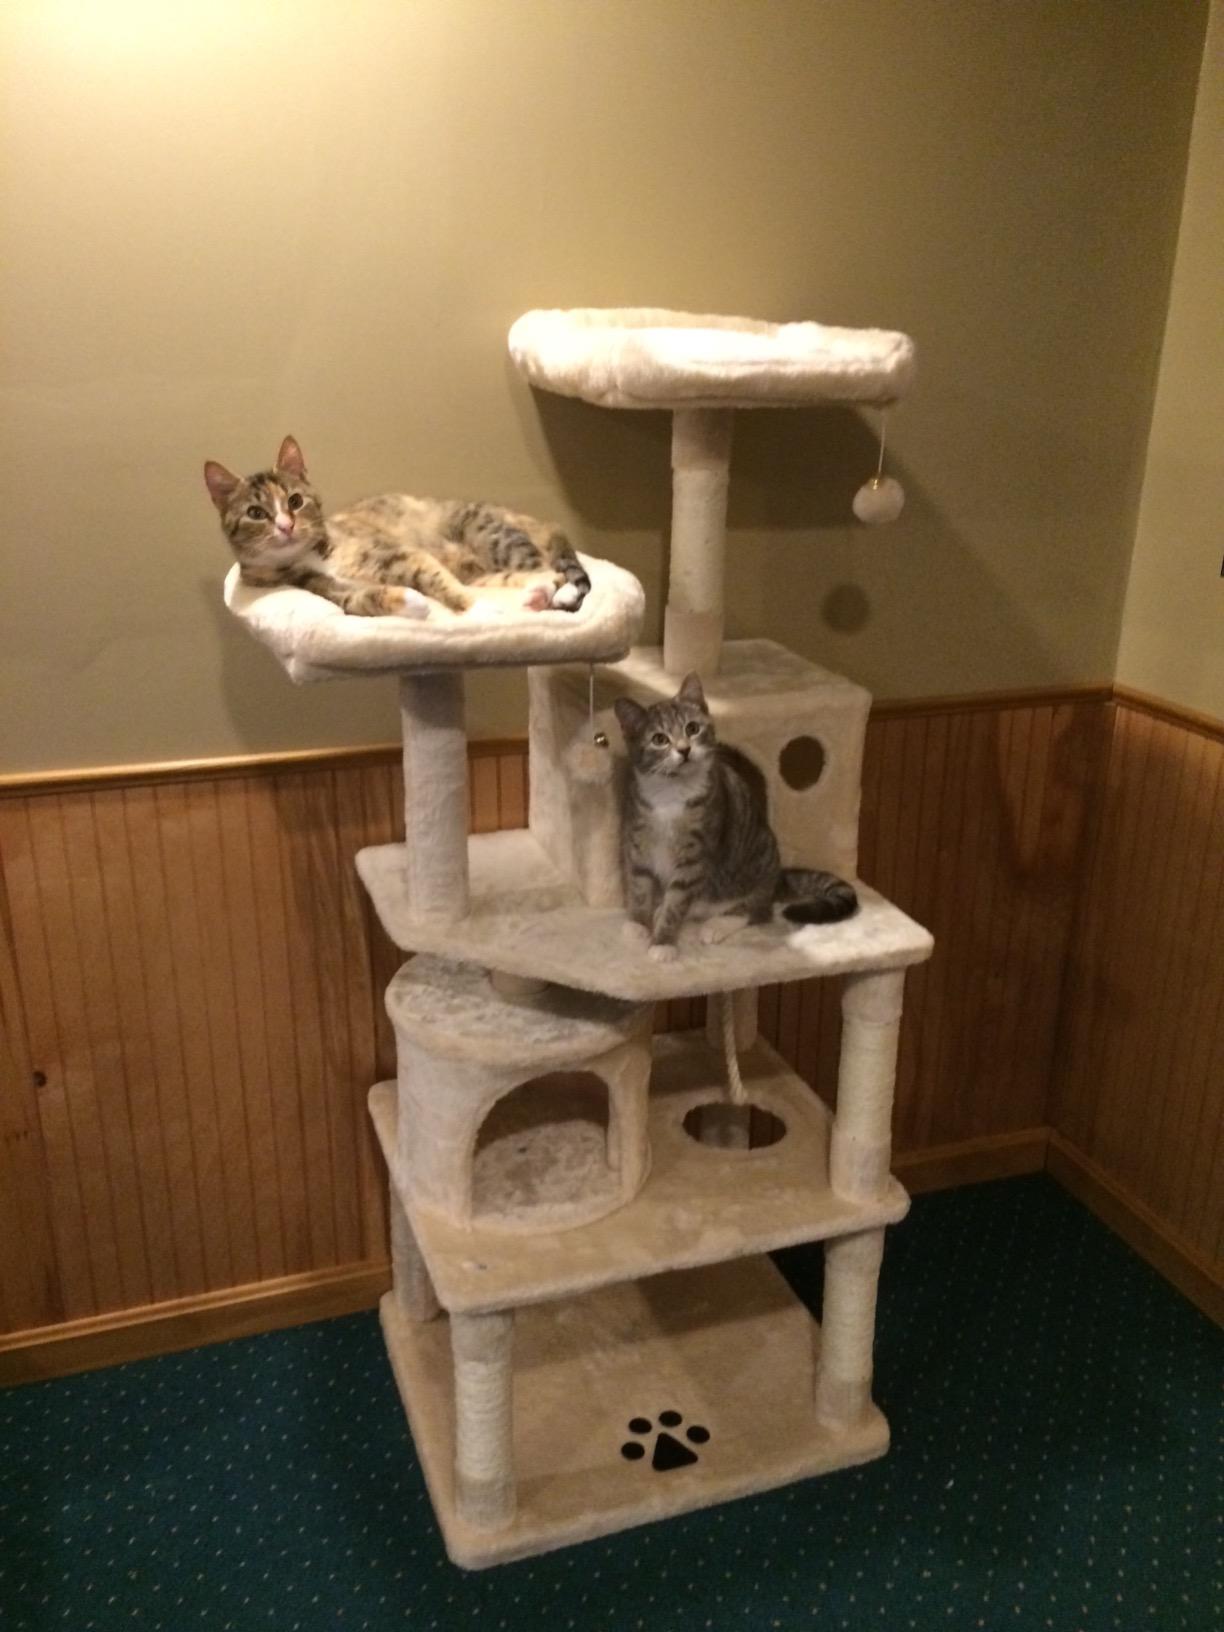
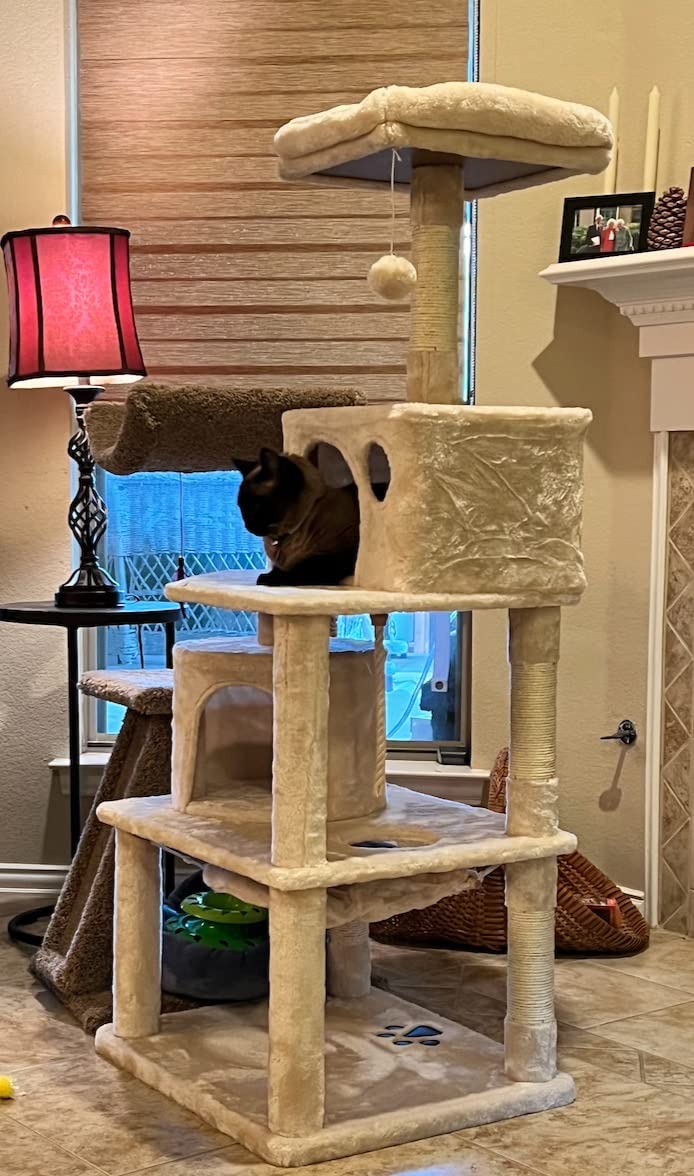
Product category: items_cat tree
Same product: yes